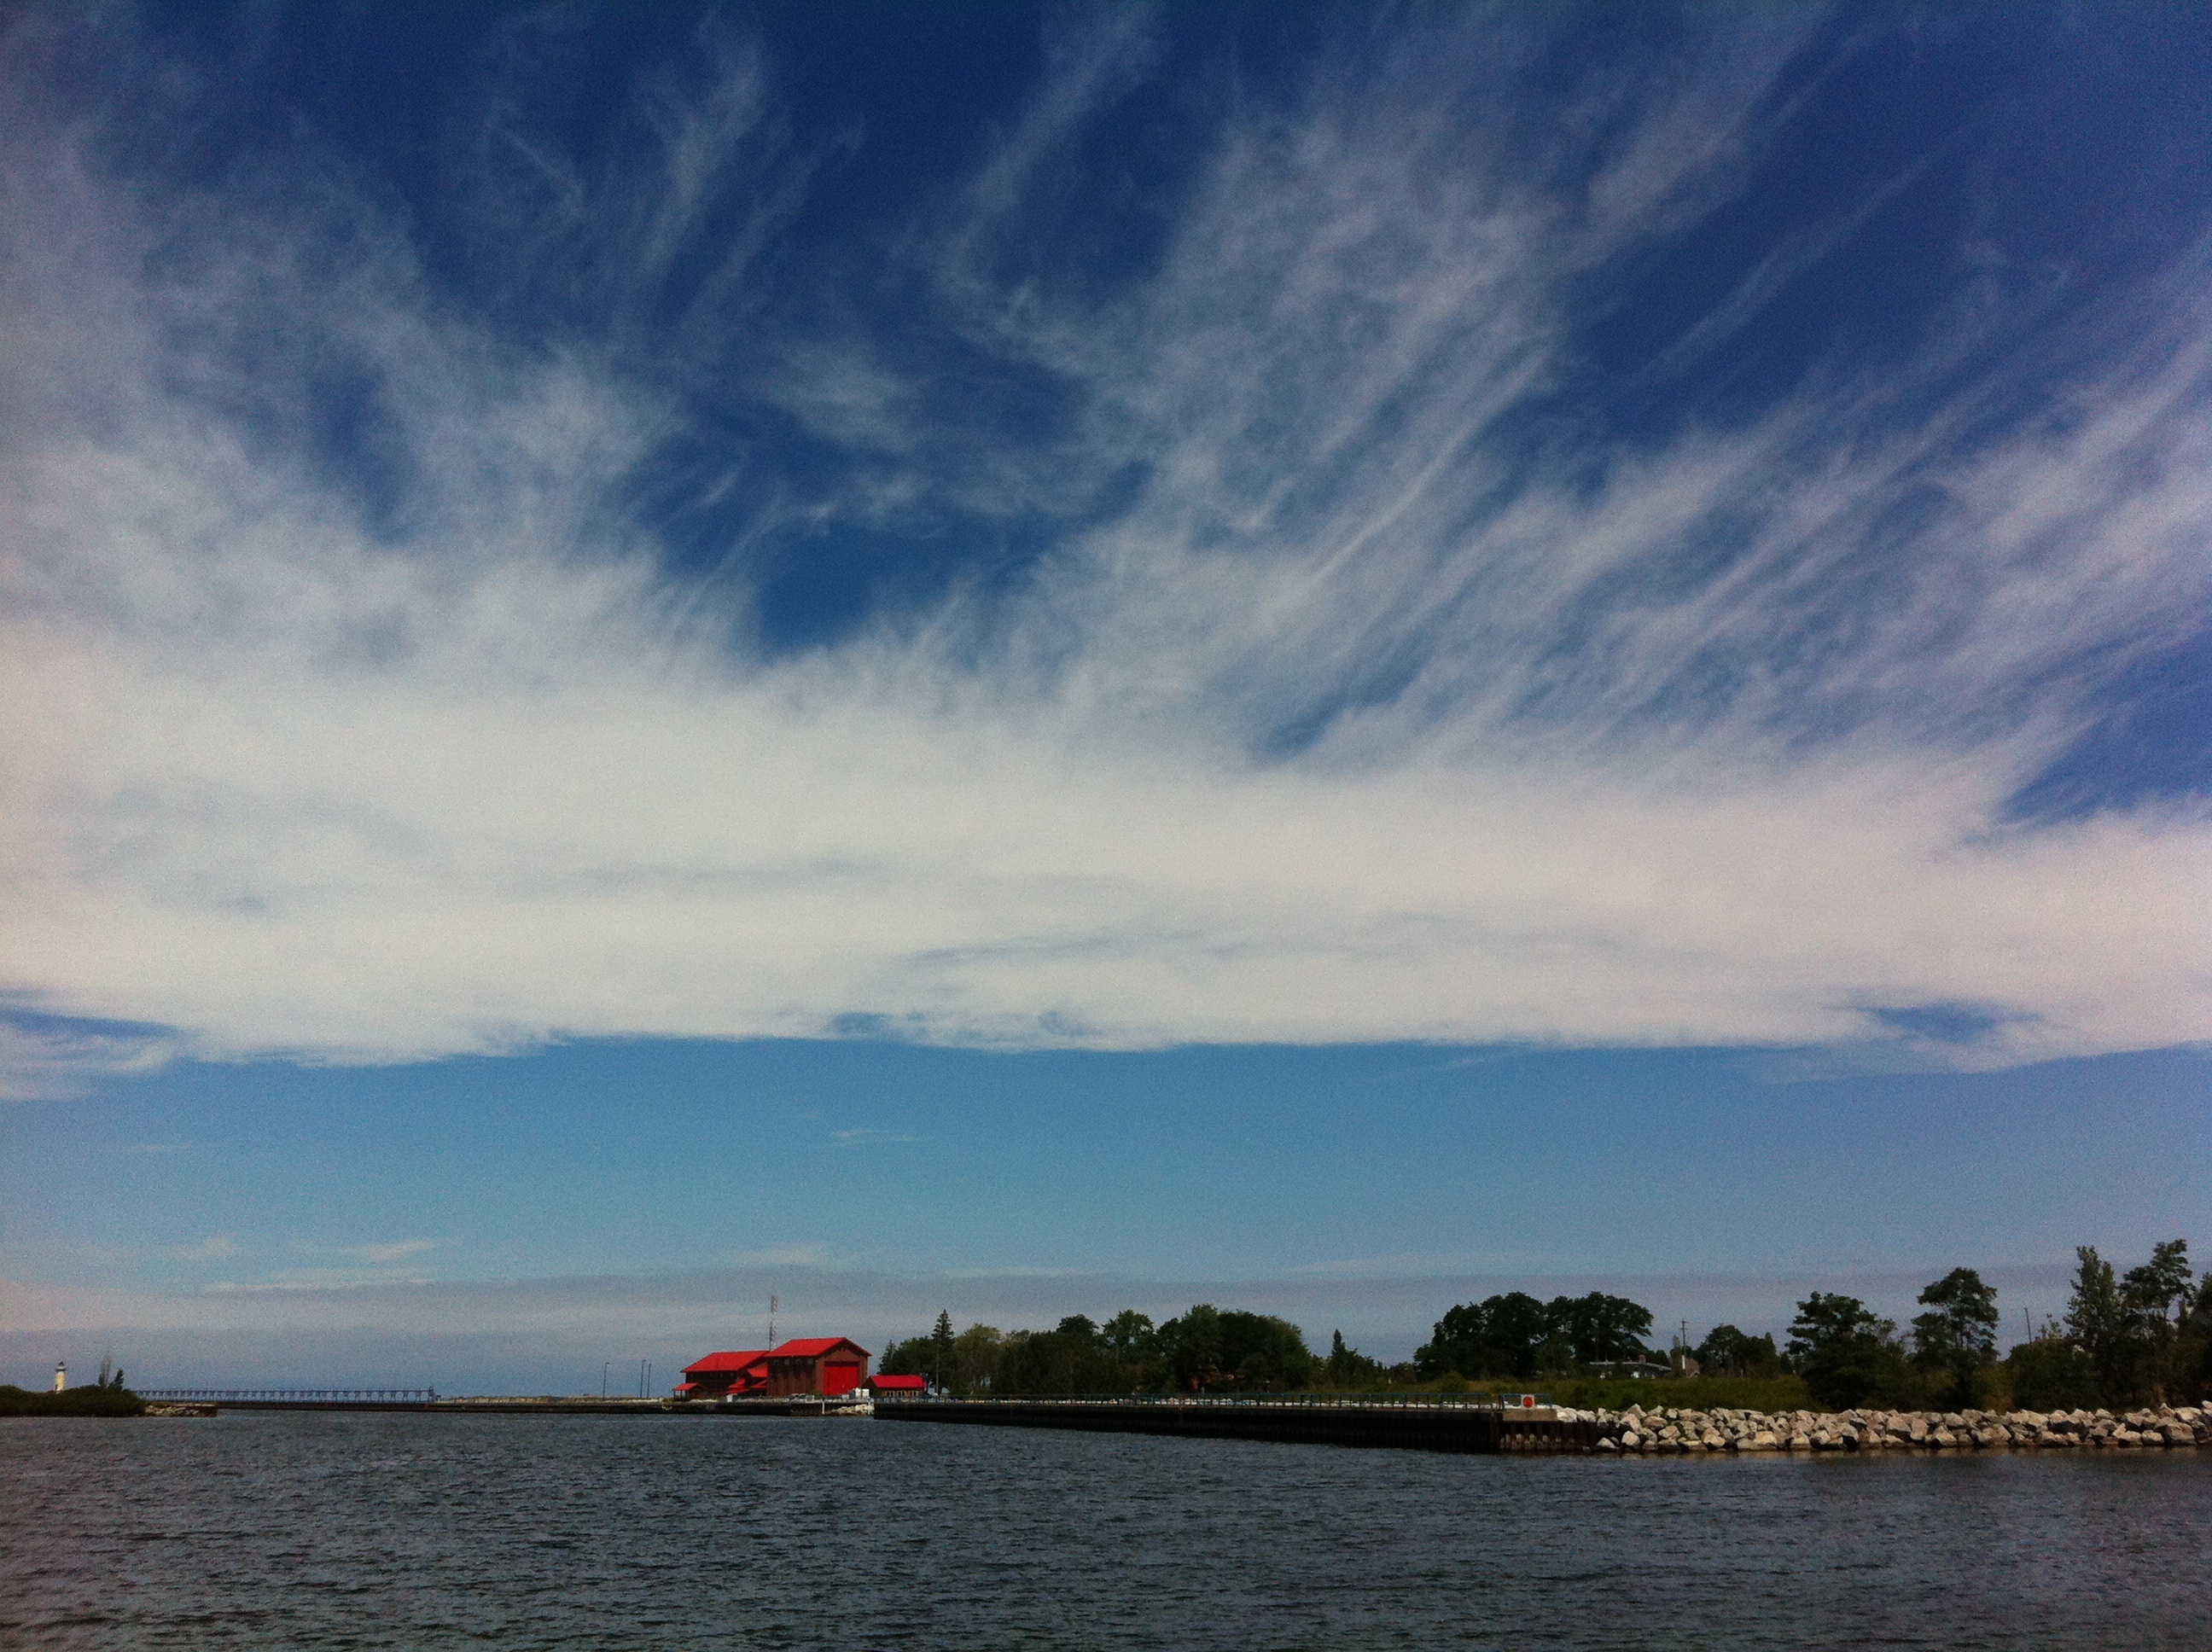
sea, coast, water, ocean, horizon, cloud, sky, sunset, morning, shore, wave, lake, dawn, river, dusk, evening, reflection, vehicle, bay, body of water, loch, meteorological phenomenon